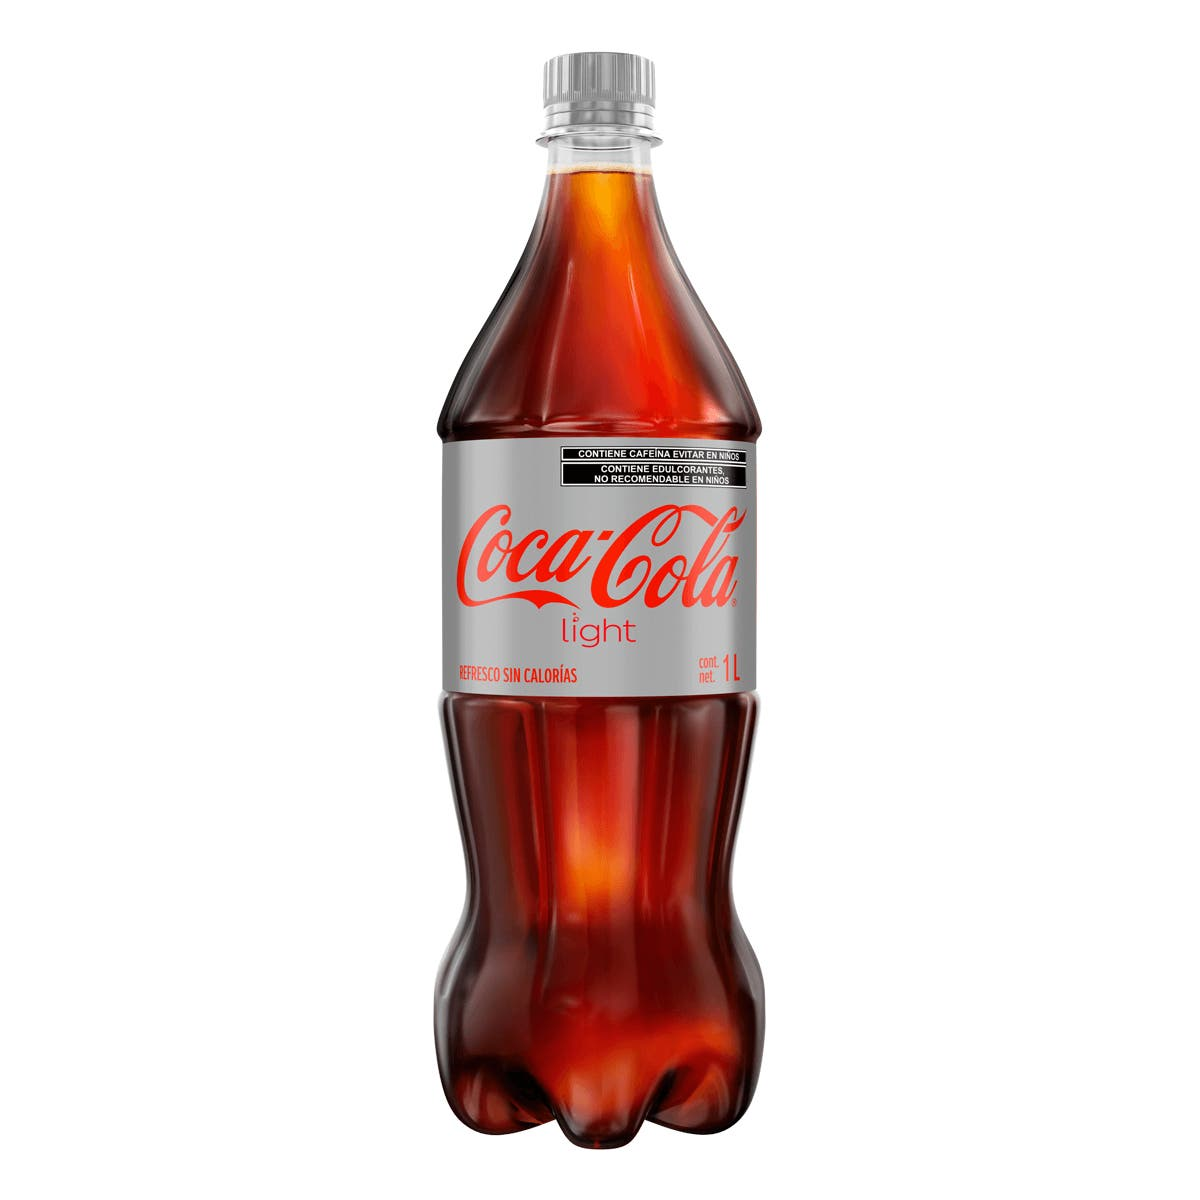
A Coca-Cola Light soda in a 1-liter plastic bottle